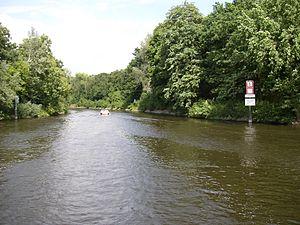
Le canal Griebnitz est une voie d'eau artificielle située dans le quartier de Steglitz-Zehlendorf au sud-ouest de Berlin.